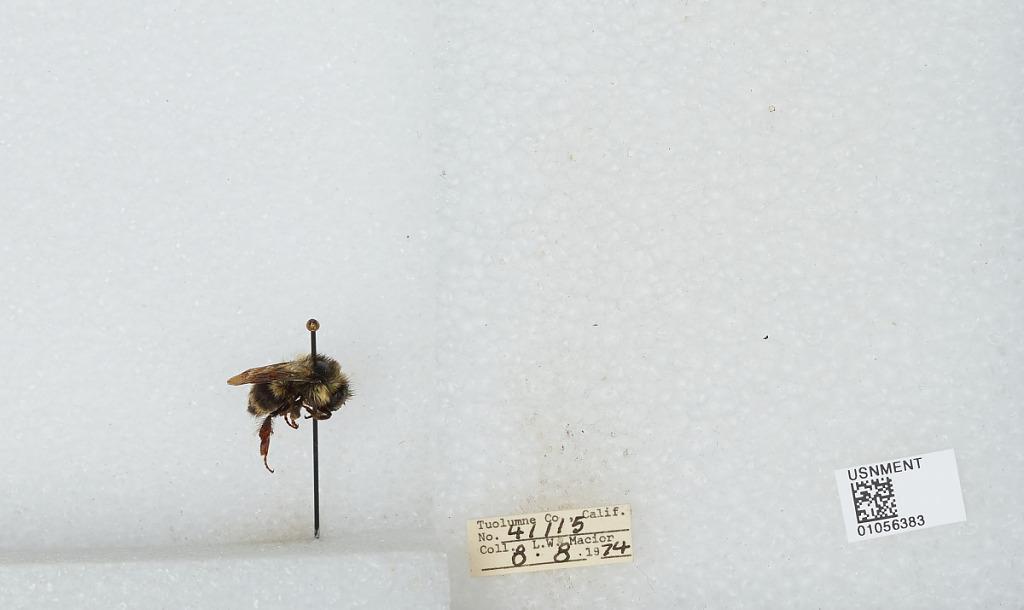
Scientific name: Bombus bifarius nearcticus
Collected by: L. Macior
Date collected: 1974-8-8
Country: United States
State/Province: California
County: Tuolumne
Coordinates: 38.02, -119.93